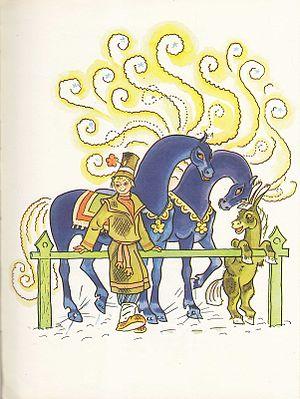
La présence du cheval en Russie est attestée par des fossiles préhistoriques, puis se révèle constante tout au long de son histoire, en particulier à l'époque soviétique, grâce à l'intégration de territoires à forte tradition équestre. La voltige cosaque est issue des traditions militaires développées par les cosaques russes. La culture équestre russe se caractérise par l'usage exclusif de l'attelage dit à « duga », connu notamment à travers la troïka.